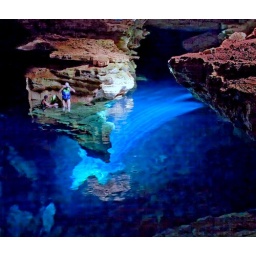
Brazil, Bahia, Chapada Diamantina. The water is blue by the presence of calcium carbonate